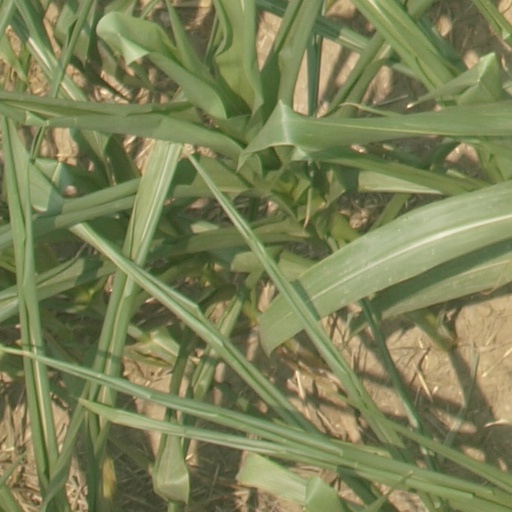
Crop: maize; corn